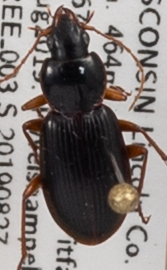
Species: Synuchus impunctatus
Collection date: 2019-08-27
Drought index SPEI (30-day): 0.23
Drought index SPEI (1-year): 2.09
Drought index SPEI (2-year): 1.13